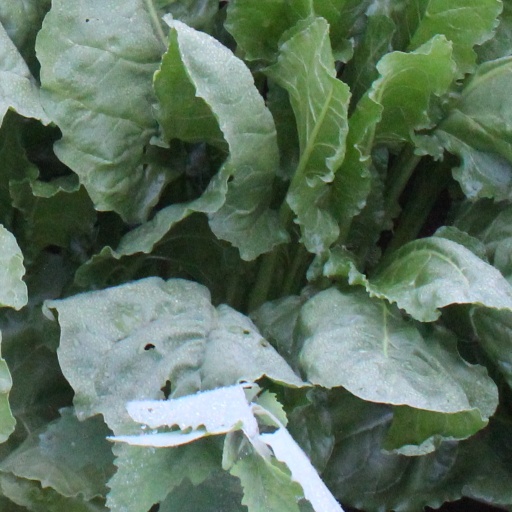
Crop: sugar beet